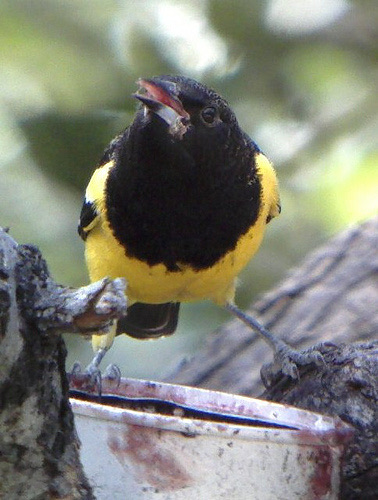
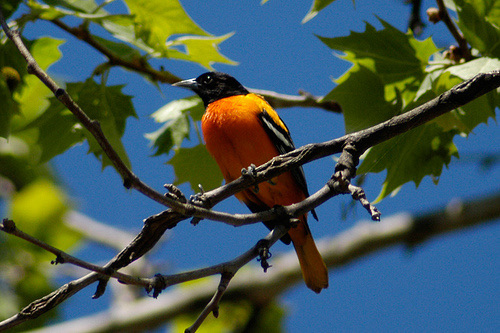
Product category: misc
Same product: yes